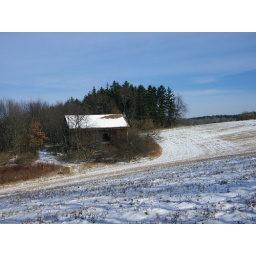
barn in field